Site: brandenburg
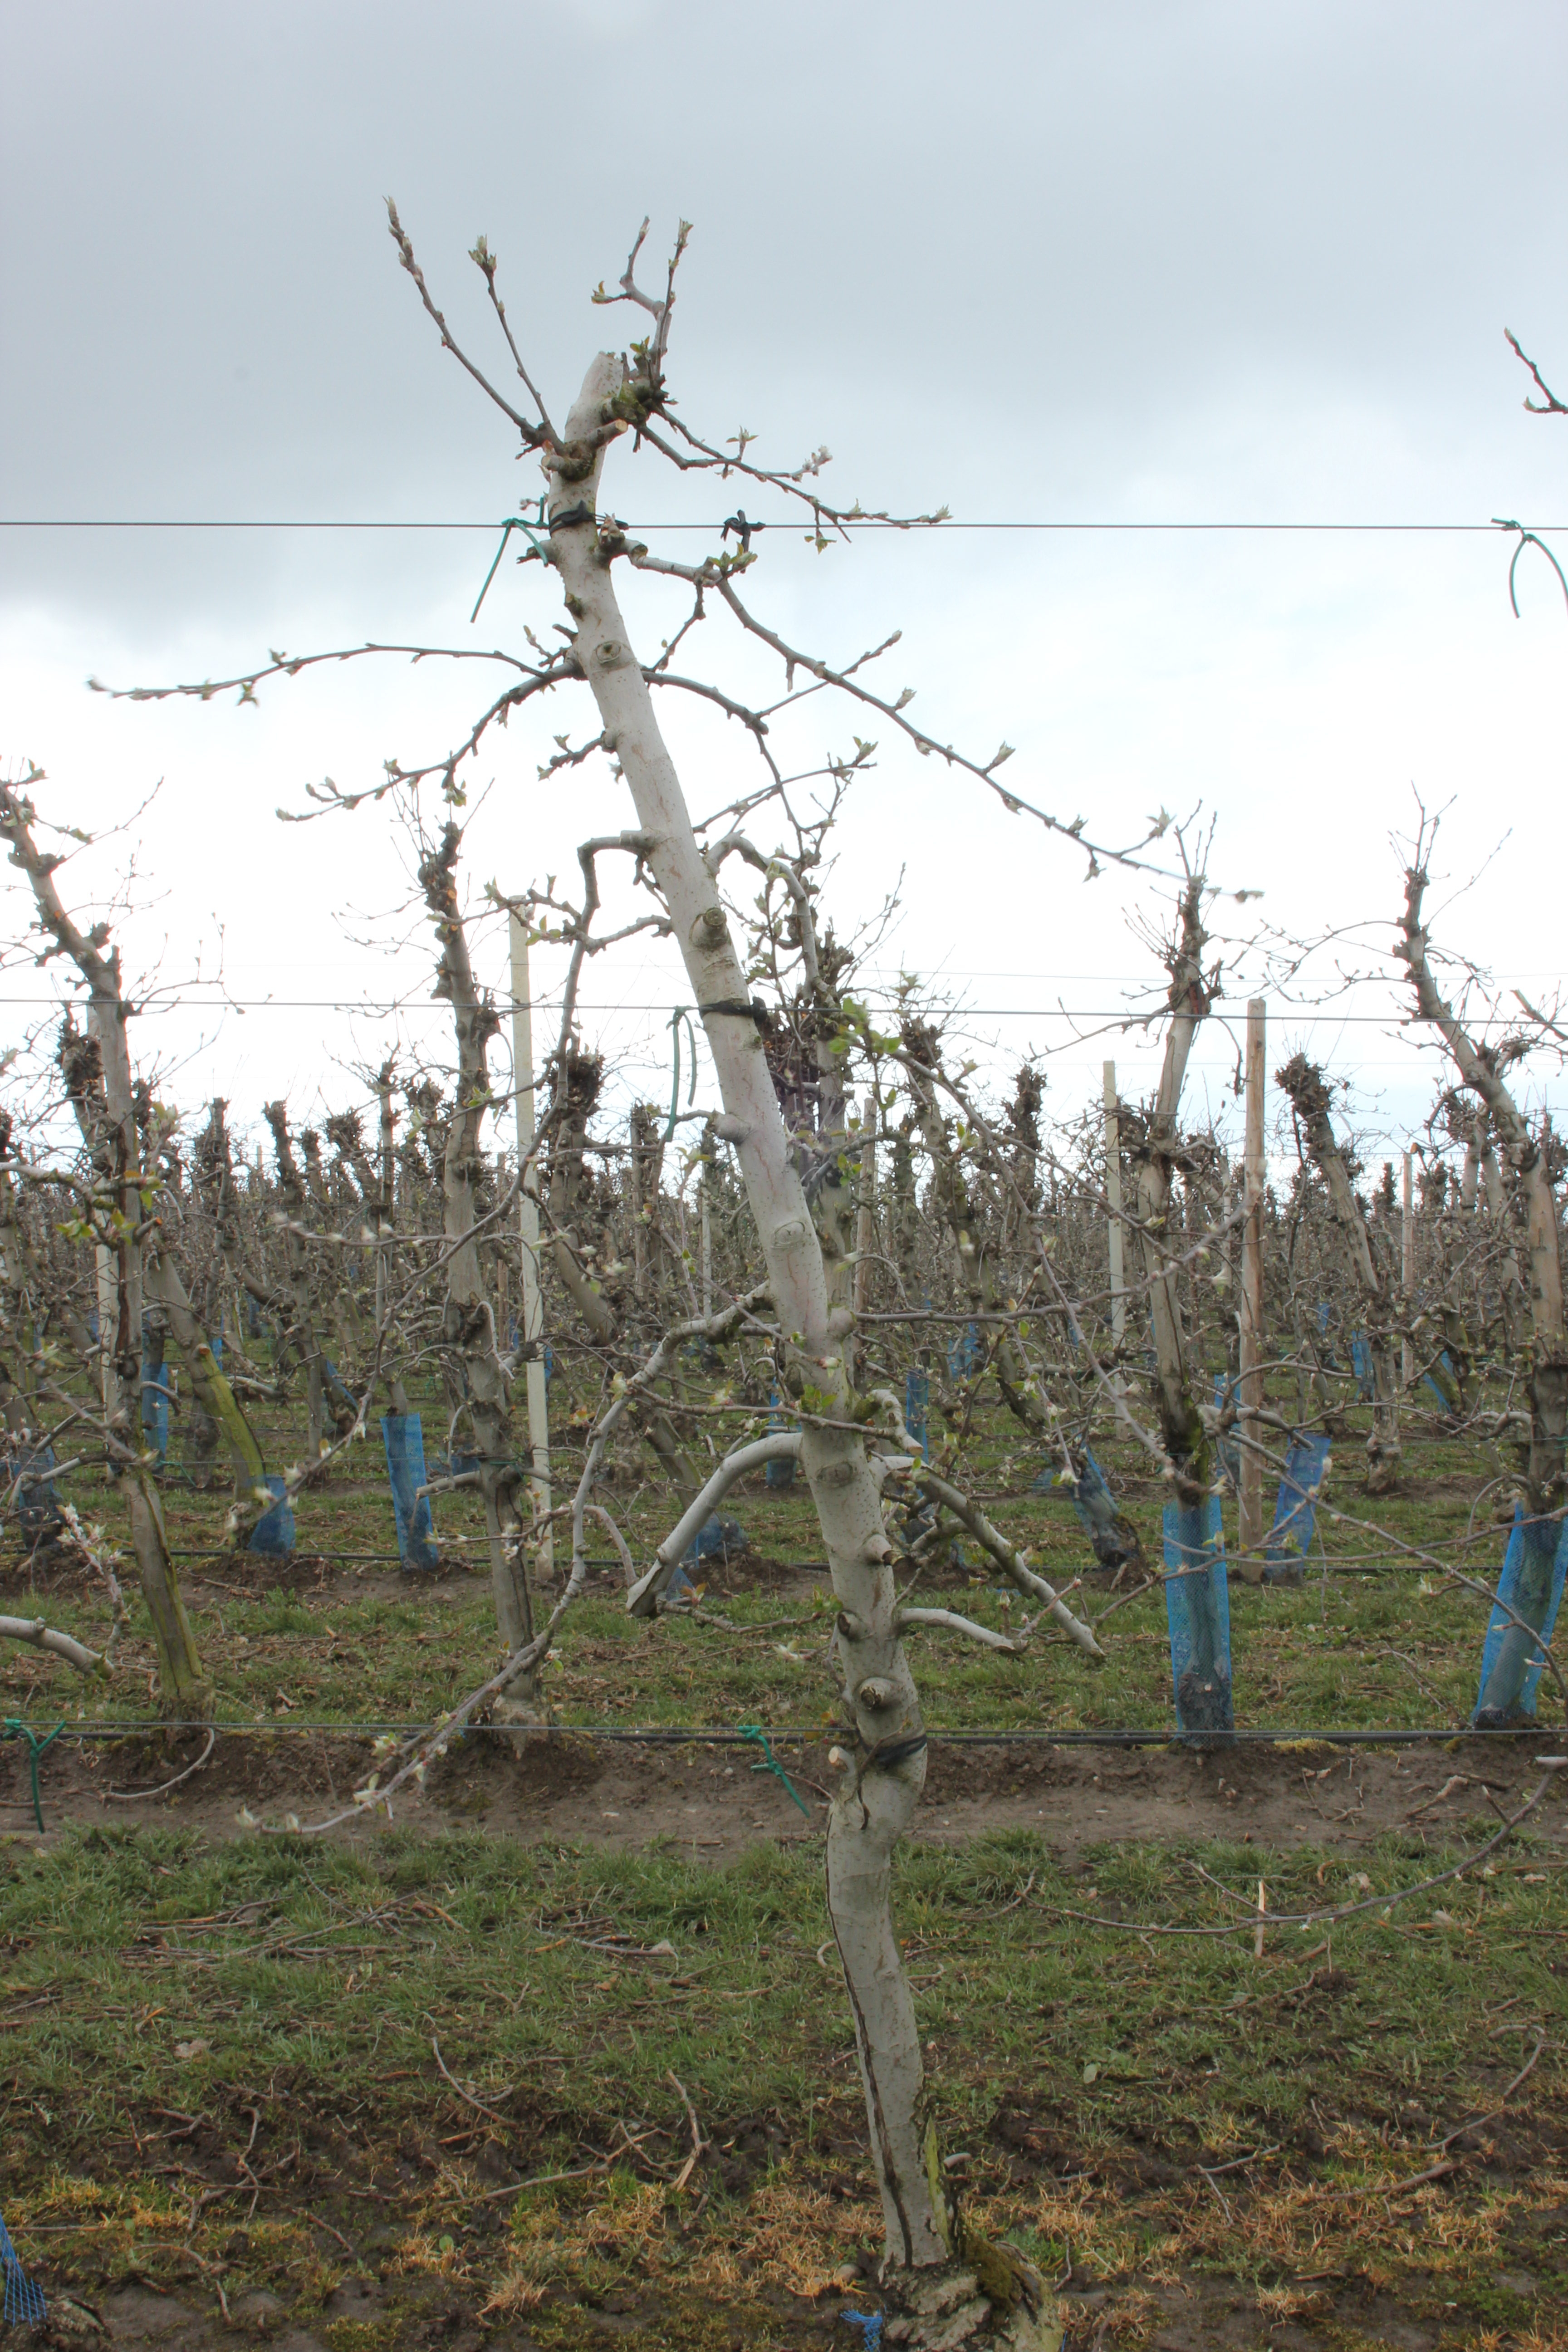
Growth stage (BBCH 55): Inflorescence emergence